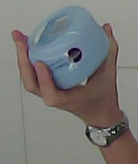
Product: nivea_baby